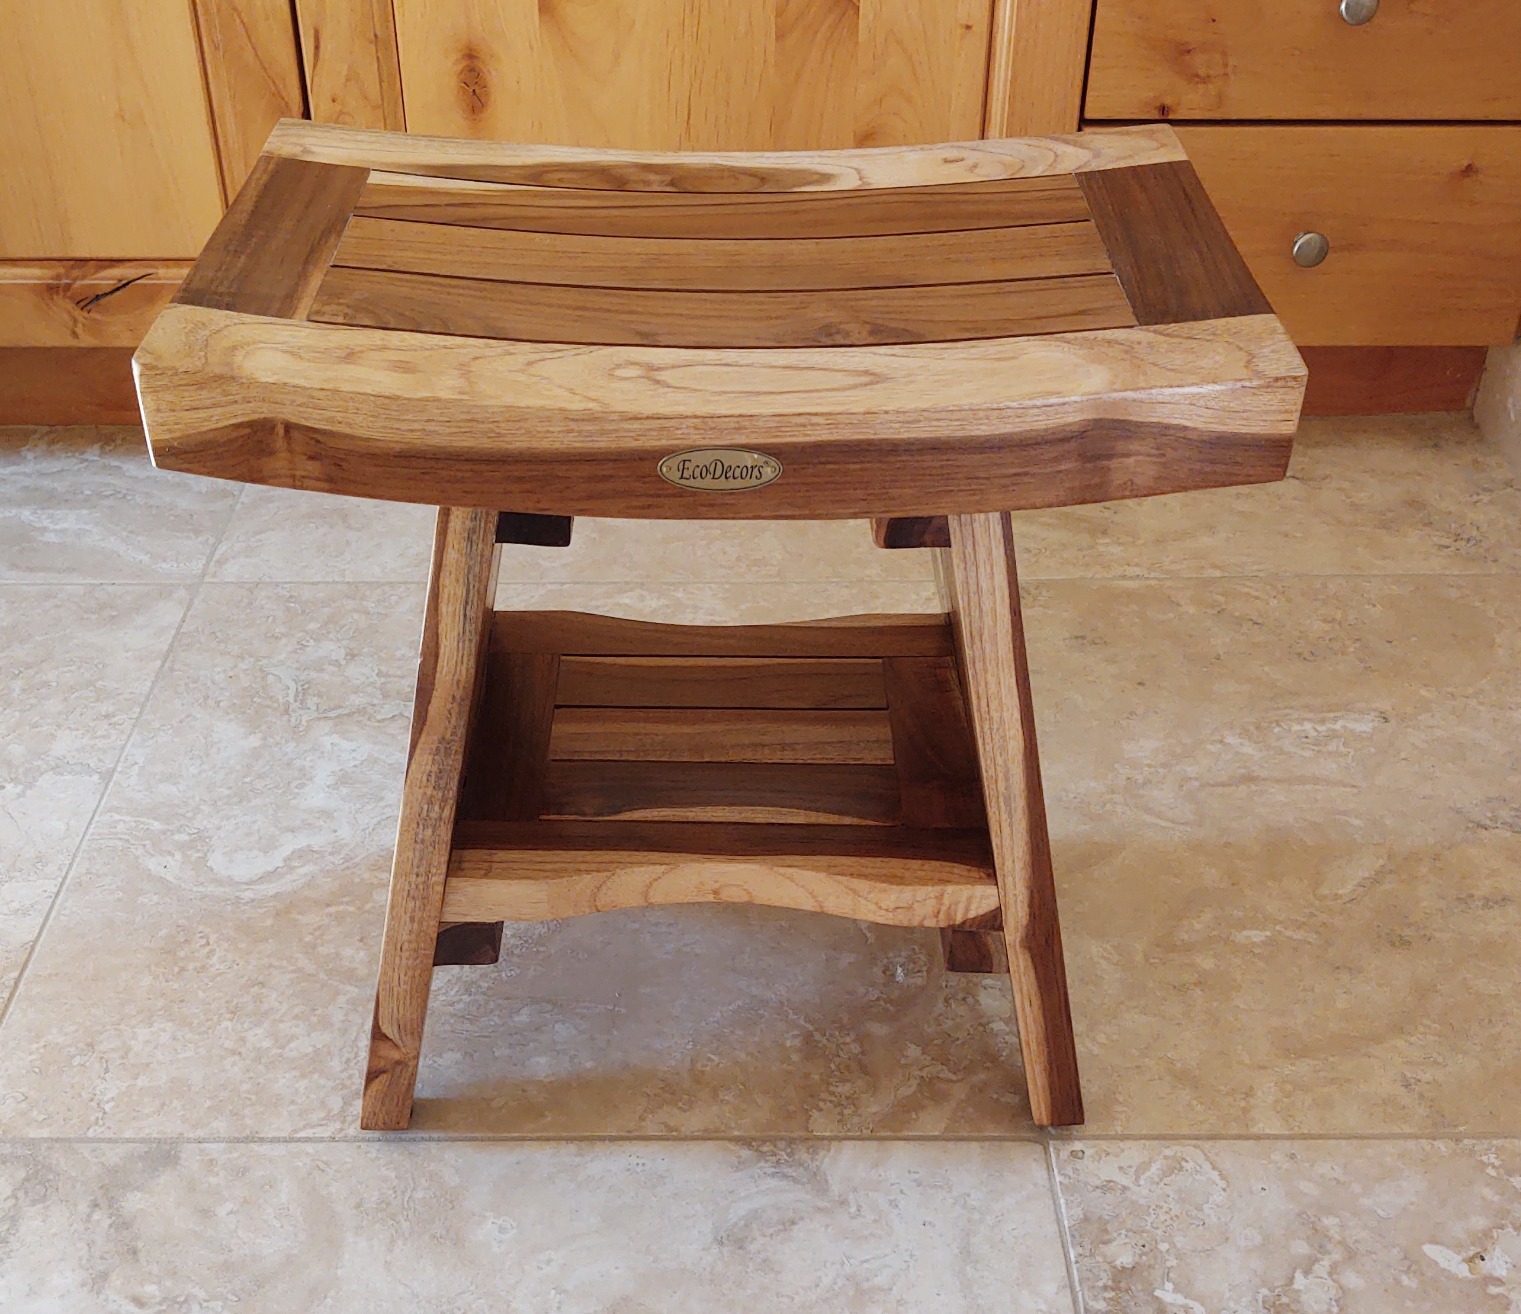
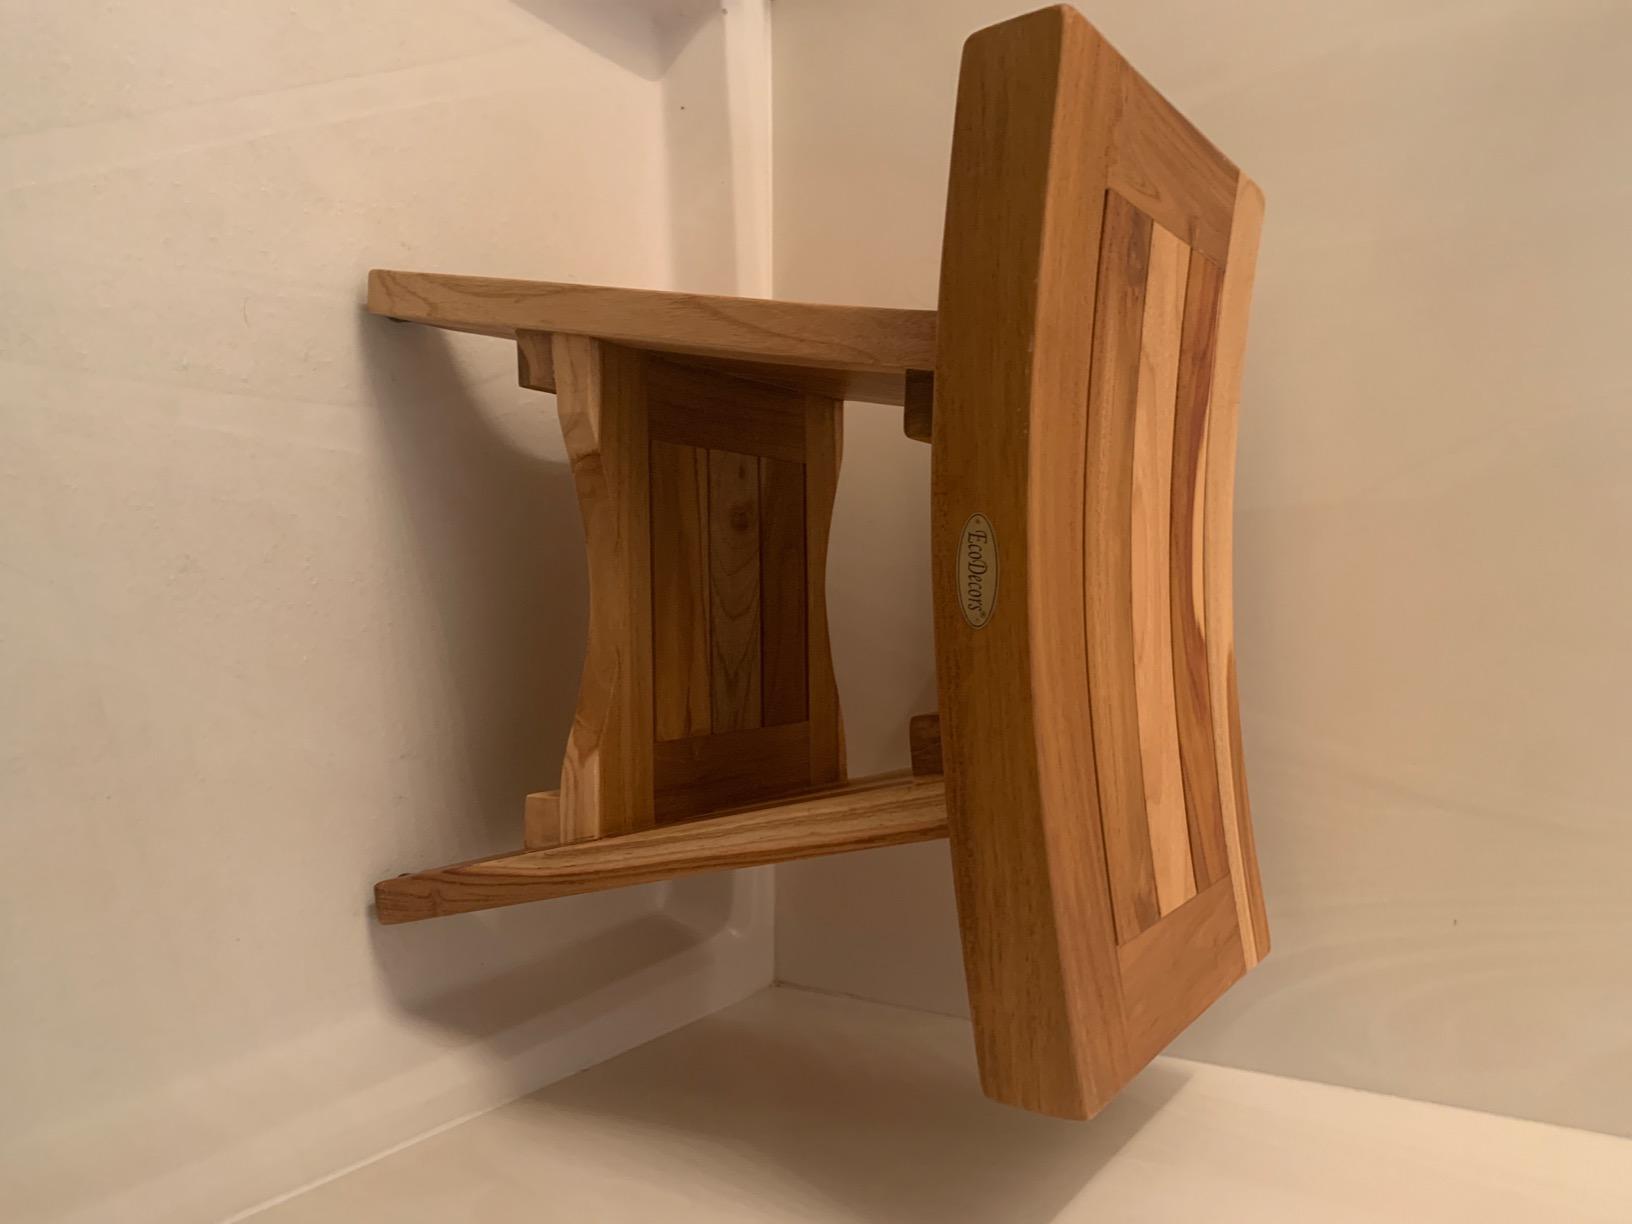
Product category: stool
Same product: yes